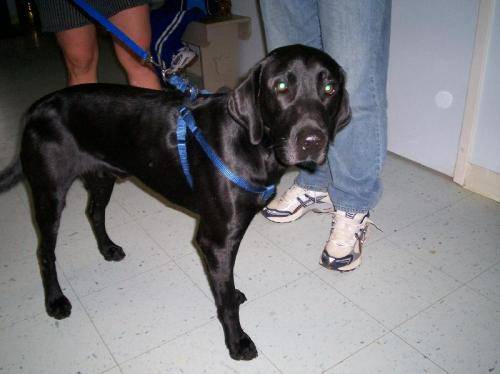
Label: dog